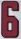
Number: 6